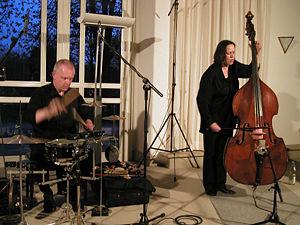
Fritz Hauser est un musicien et compositeur suisse, né le 29 mars 1953 à Bâle en Suisse.